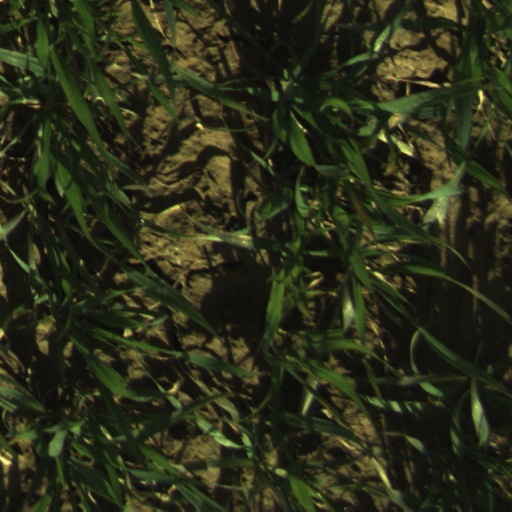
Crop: wheat